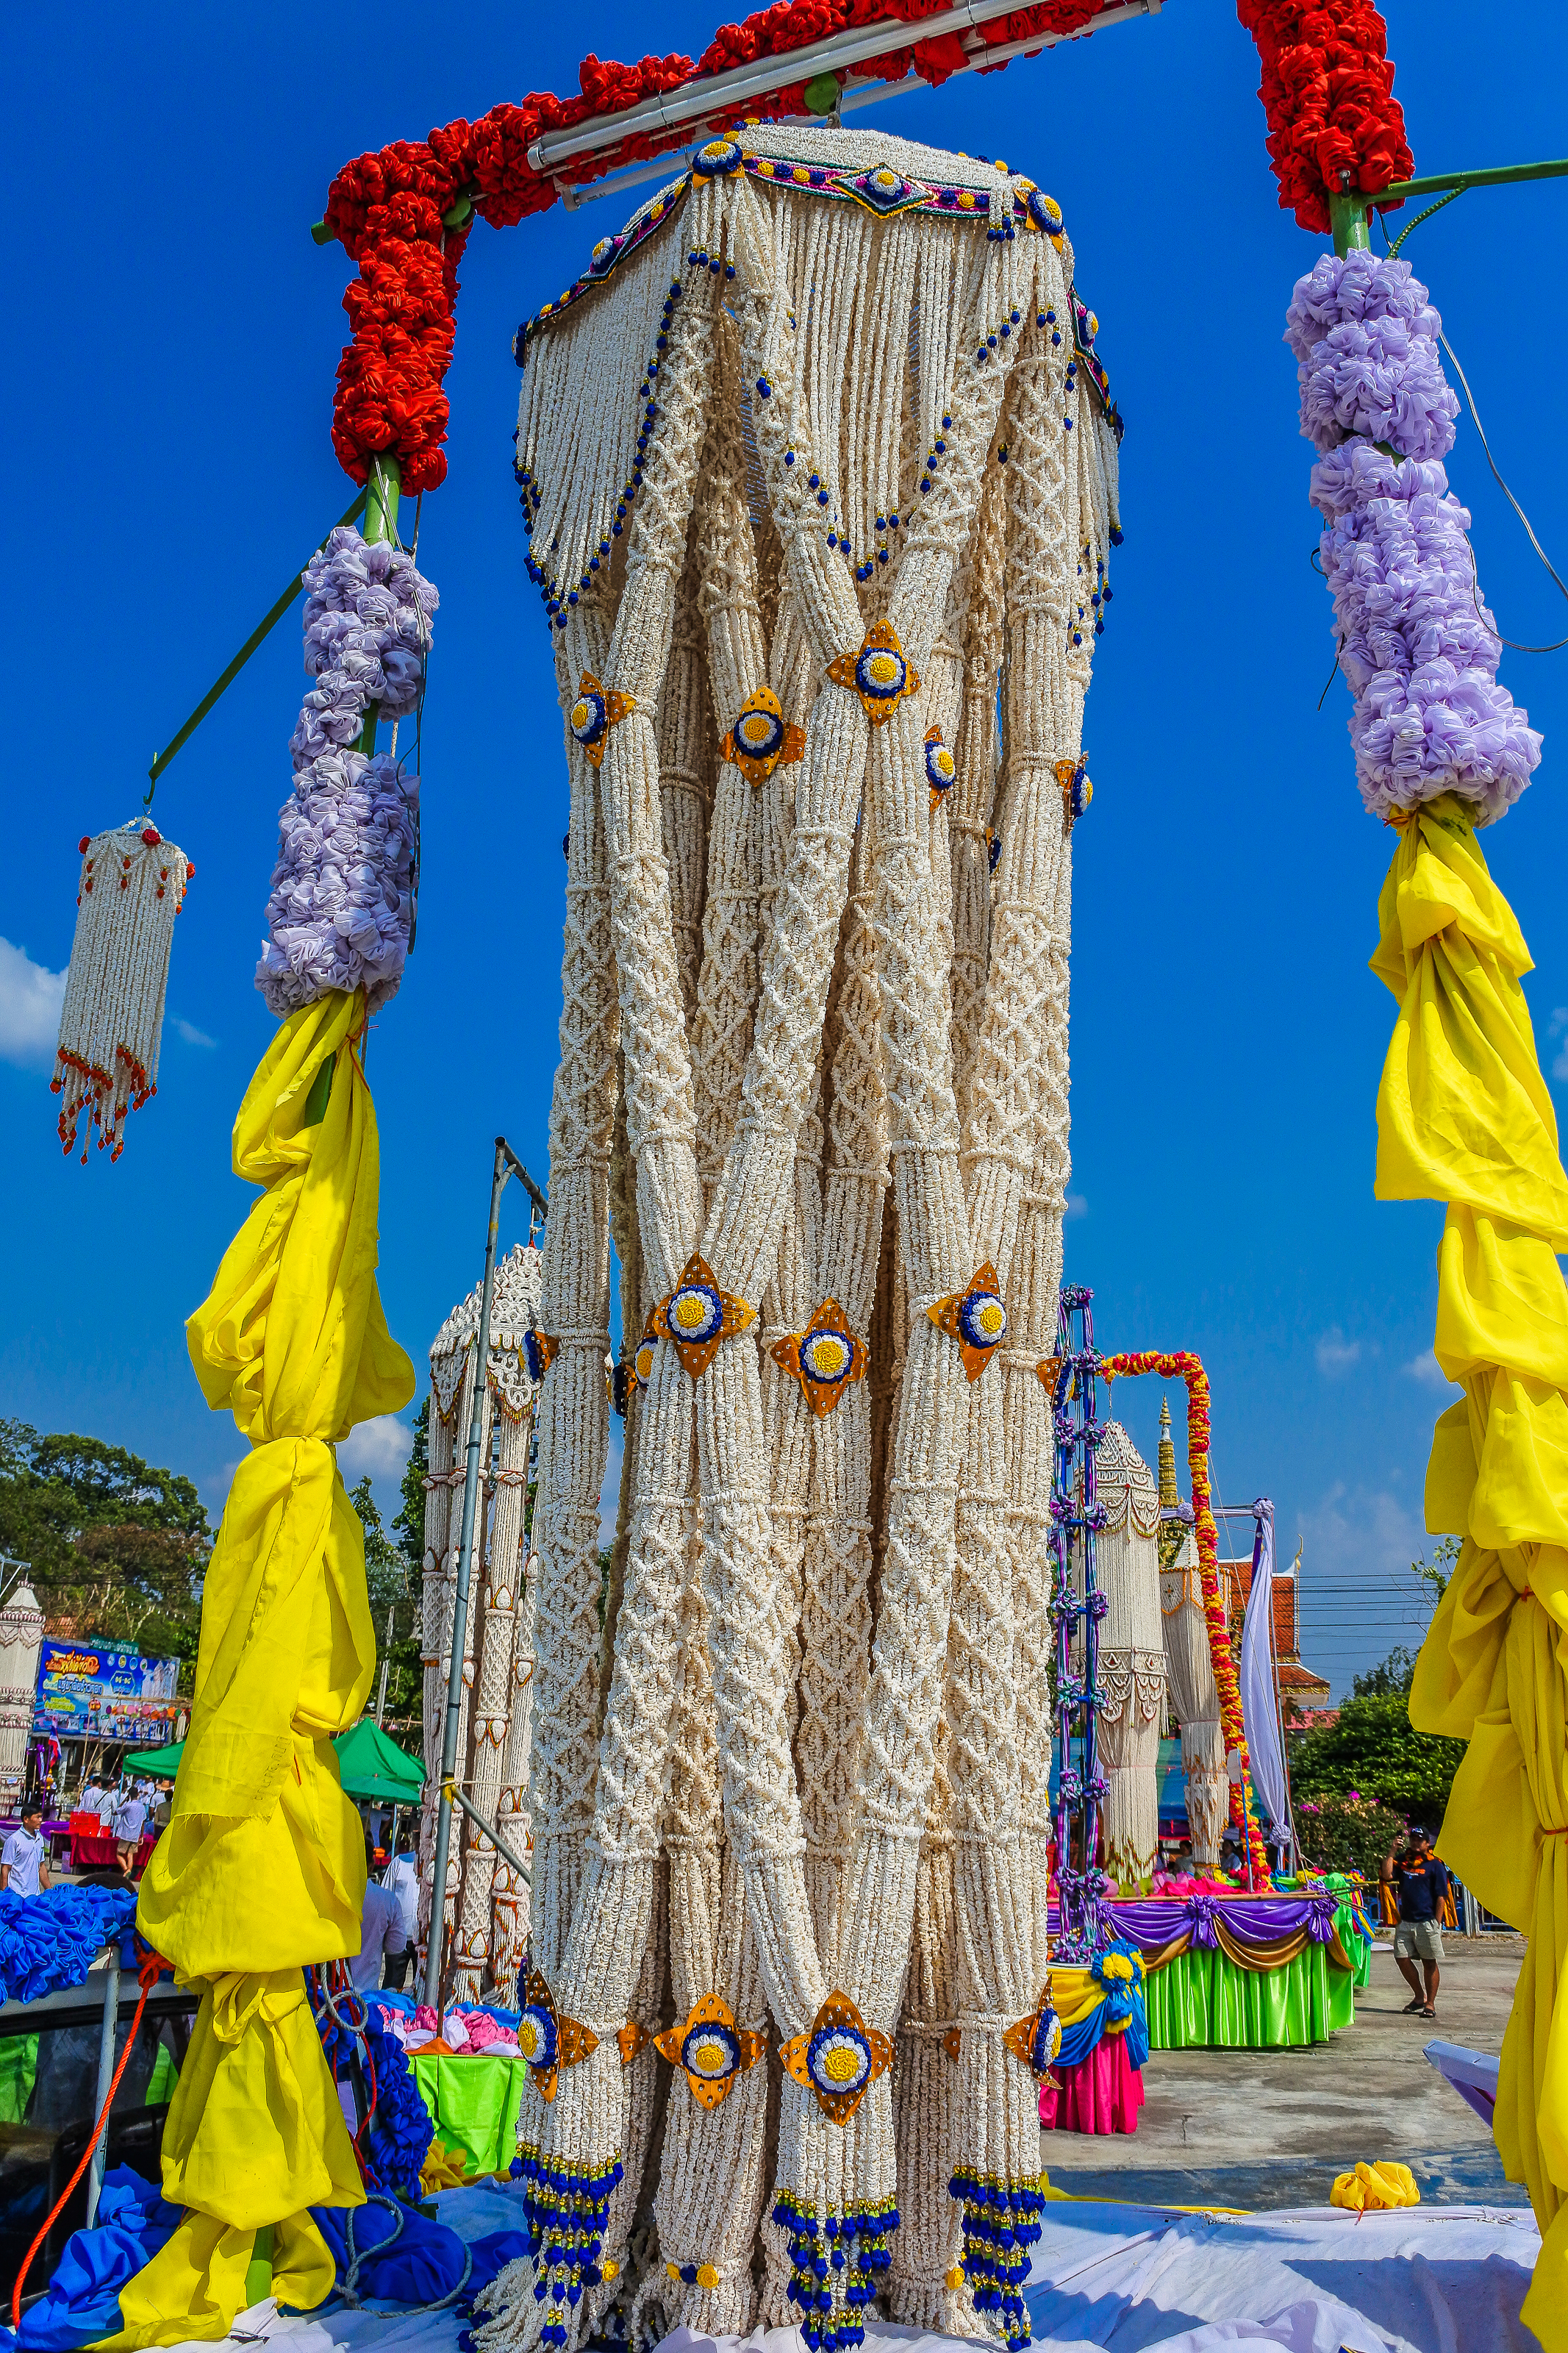
decorate, adoration, garland, sacrifice, beautify, believe, parade, buddhism, rice, adorn, strange, religion, marchers, amazing, garlands, handmade, tree, architecture, plant, tradition, world, flower